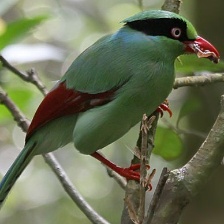
Species: GREEN MAGPIE
Scientific name: CISSA CHINENSIS
ImageNet parent category: magpie